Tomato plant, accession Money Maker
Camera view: tilt-top (135 deg); turntable rotation: 180 degrees
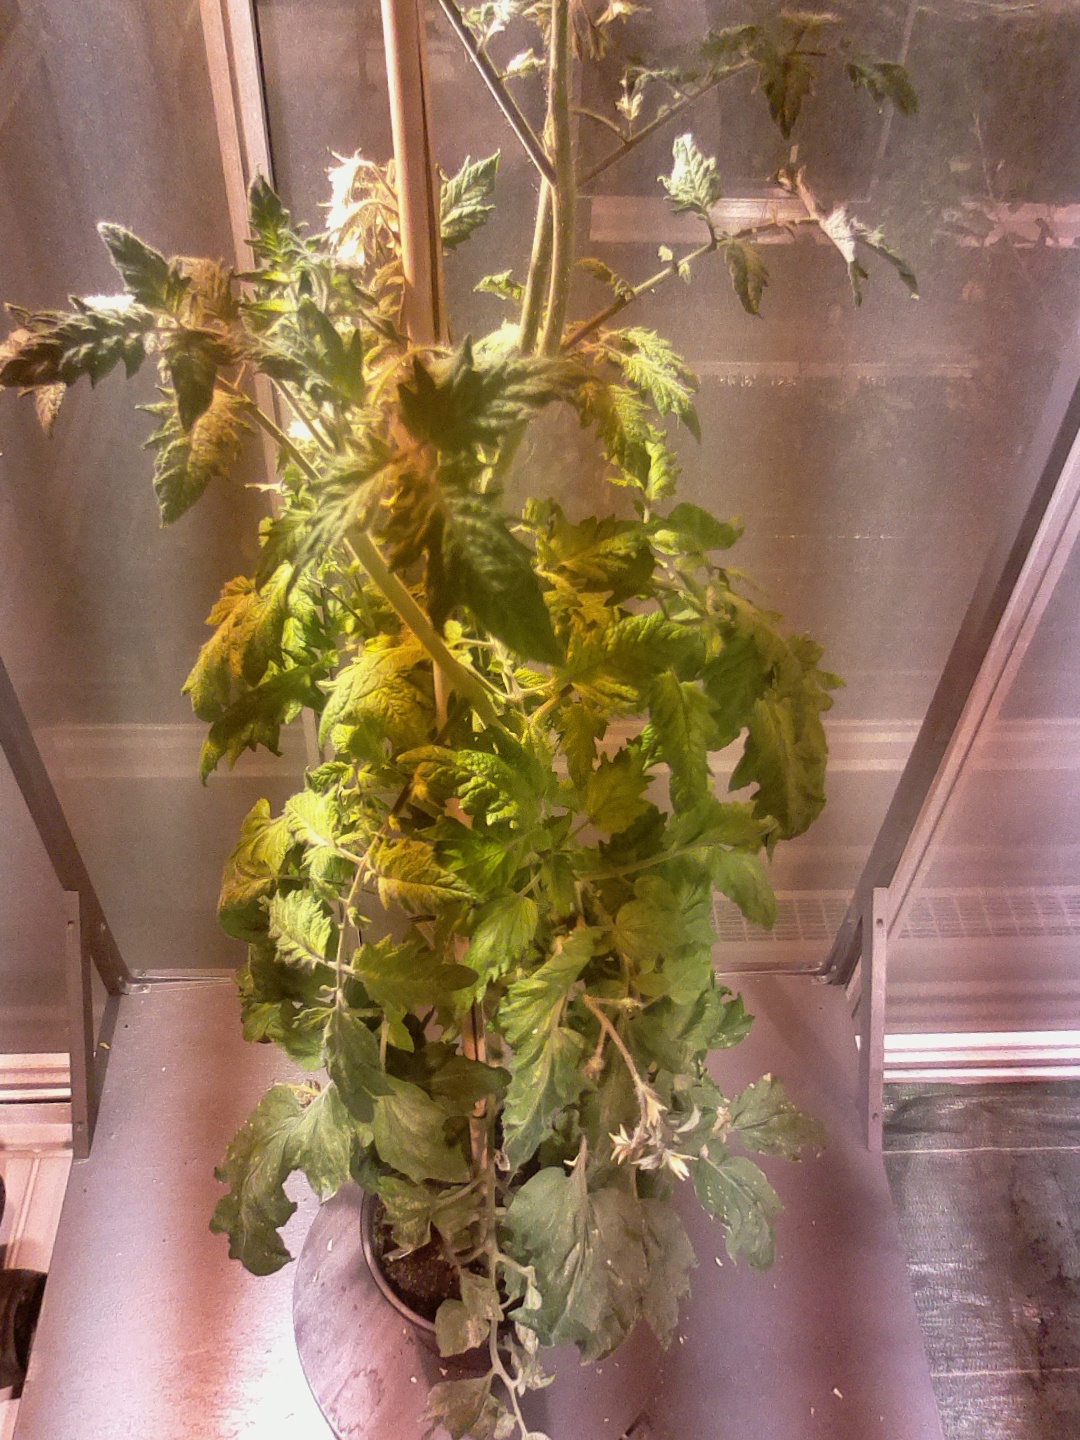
BBCH growth stage 73: 30%-40% of final fruit size